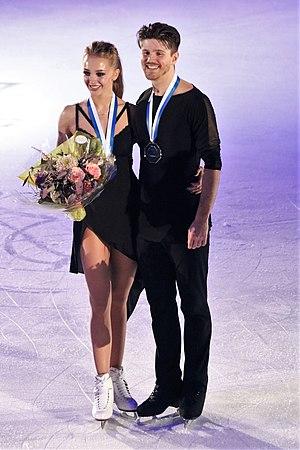
Le Grand-Prix d'Helsinki 2018 est une compétition internationale qui accueille des patineurs amateurs de niveau senior dans quatre catégories: simple messieurs, simple dames, couple artistique et danse sur glace.